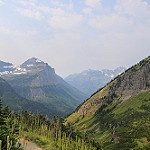
Scene: Outdoor